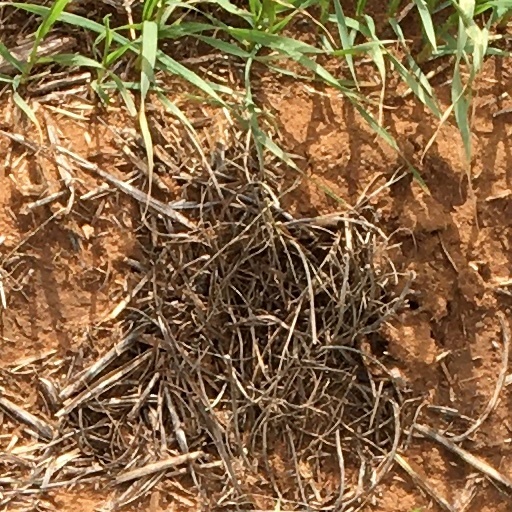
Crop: wheat